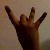
The image shows a hand gesture representing the number 8 in Indian Sign Language.